San Pietro, Reggio Emilia

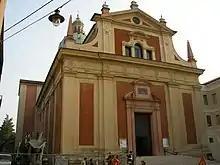
The façade

San Pietro ("Saint Peter") is a Baroque Roman Catholic church located at Via Campo Samarotto 1, with its façade facing Via Emilia San Pietro, in the southwestern part of central Reggio Emilia, Italy.